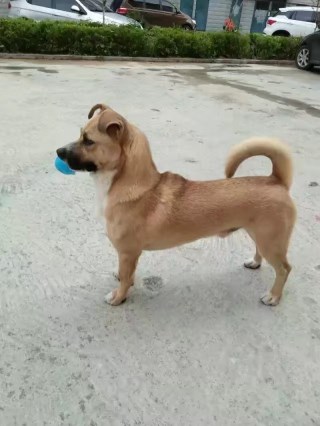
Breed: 3336-n000121-chinese_rural_dog